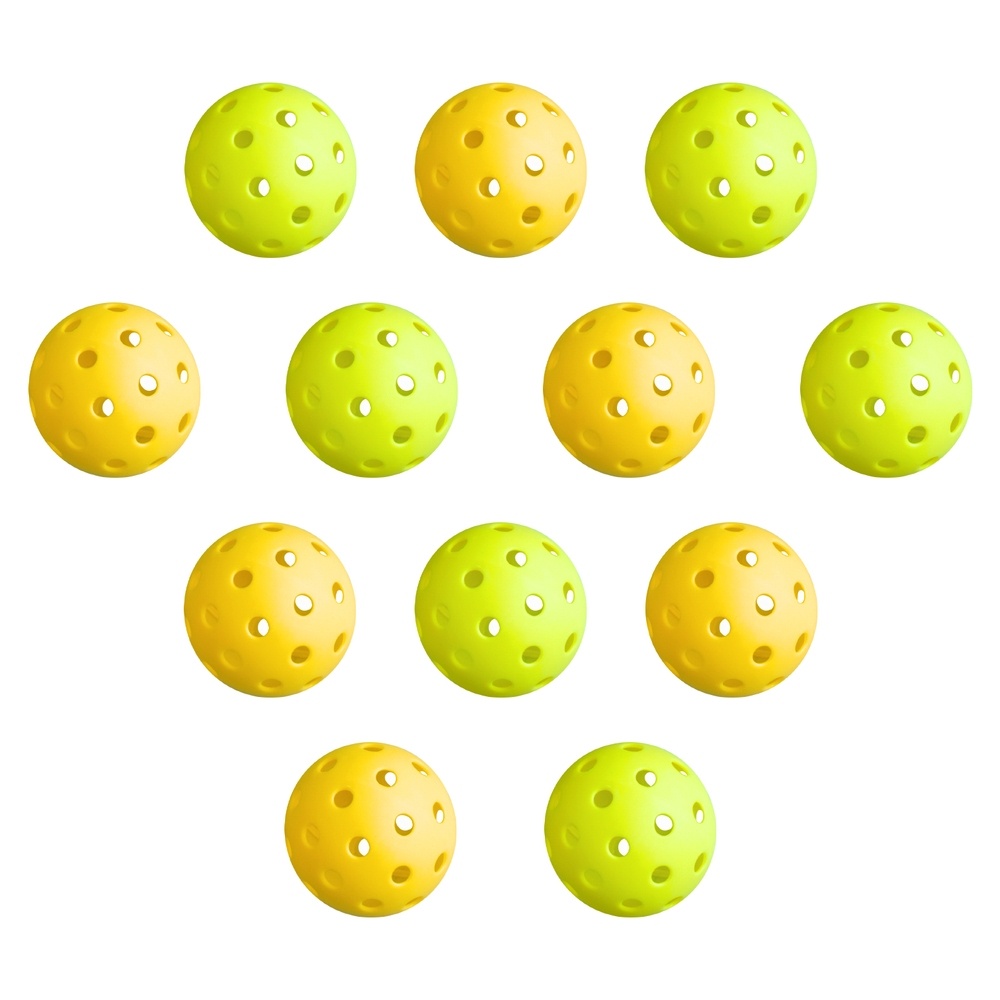
Everfit 12PC Pickleballs Set 40-Hole Design Indoor Outdoor Durable PE Balls Green/Yellow
The Everfit 12PC Pickleballs Set delivers professional performance with its 40-hole aerodynamic design, ensuring stable flight and precise control for indoor/outdoor play. Made from durable PE material, these machine-drilled balls maintain consistent rotation and bounce, ideal for backyard practice or competitive matches. The high-visibility green/yellow color combo enhances visibility in any light, while the official 74mm specs meet recreational and tournament standards. Built to withstand frequent use on concrete, asphalt, or indoor courts. Features 12 tournament-grade pickleballs included 40-hole design for balanced flight Machine-drilled consistent rotation Durable PE construction Indoor/outdoor court compatible High-visibility green/yellow combo 74mm diameter official size Weather-resistant performance No assembly required Specifications: Brand : Everfit Material : PE Balls Quantity : 12pcs Colour : Green and Yellow Diameter : 74mm Assembly Required: No No. of Packages: 1 Package Content Everfit Pickle balls X12 This product comes with 1 year warranty
Brand: Nordic Australia Collections
Category: Sporting Goods > Outdoor Recreation > Outdoor Games > Pickleball > Pickleballs